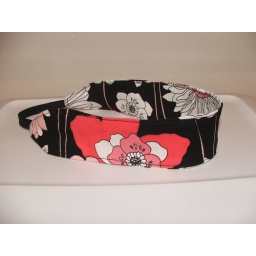
Black background with fuchsia, pink &amp;amp; white flowers all over